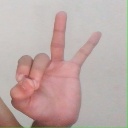
अक्षर: ण